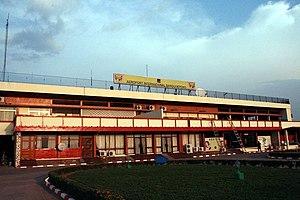
La bataille de Bangui se déroule pendant la Troisième Guerre civile de Centrafrique. Après des attaques répétées de la part des Seleka sur les populations chrétiennes, le 5 décembre 2013, les miliciens anti-balaka, probablement épaulés par des anciens membres des Forces armées centrafricaines lancent un assaut sur la capitale centrafricaine, ciblant notamment la population musulmane. Les forces de la Seleka ripostent et massacrent un millier de chrétiens du 6 au 8 décembre. Dans les jours qui suivent, les violences et les représailles entre milices séléka et anti-balaka font encore des centaines de morts, tandis que les forces françaises de l'opération Sangaris et les forces africaines de la MISCA tentent de mettre fin aux exactions en effectuant des opérations de désarmement. Minoritaires et victimes et à leur tour de massacres et d'assassinat, des milliers d'habitants musulmans quittent la ville lors des mois de mars et avril. La situation s'apaise progressivement et le 23 juillet, les commandants seleka et anti-balaka signent un accord de cessation des hostilités.
L'aéroport international de Bangui est un aéroport intérieur et international desservant la ville de Bangui, capitale de la République centrafricaine. La ville se situe sur la rive droite de l'Oubangui, le fleuve qui forme la frontière entre la République centrafricaine et la République démocratique du Congo. La ville congolaise de Zongo se situe directement sur la rive opposée du fleuve.